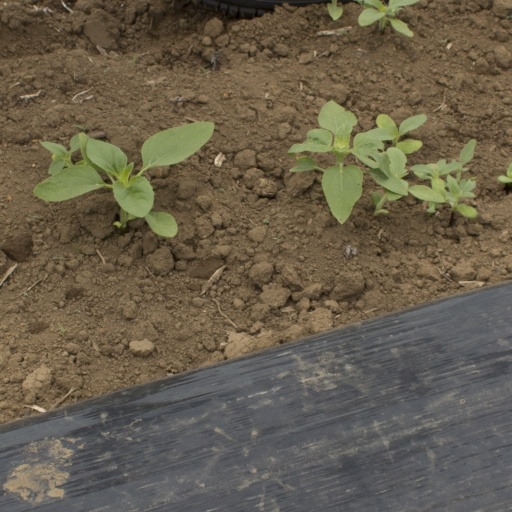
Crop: Jerusalem artichoke